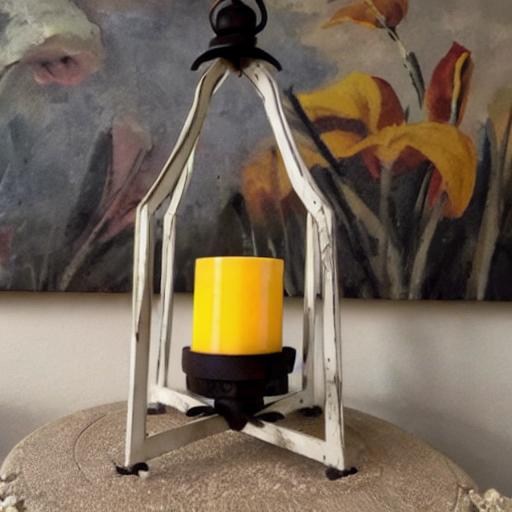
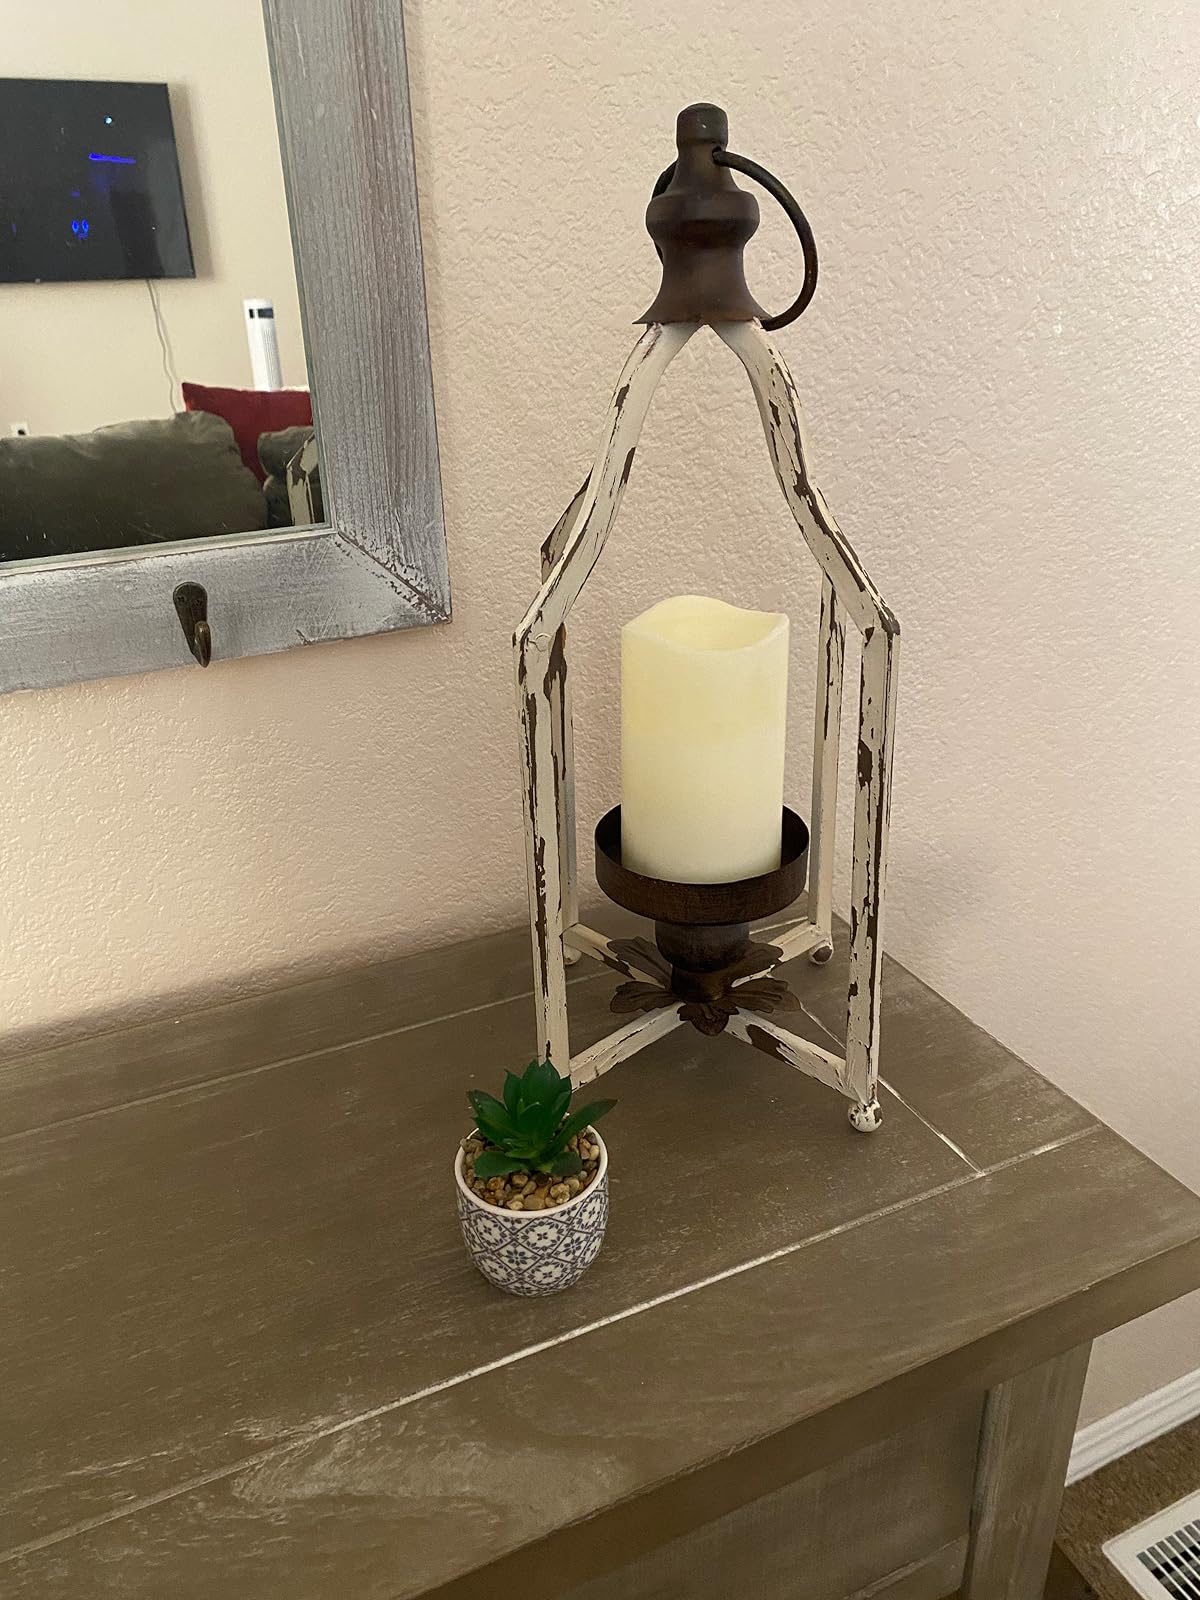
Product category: lantern
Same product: no